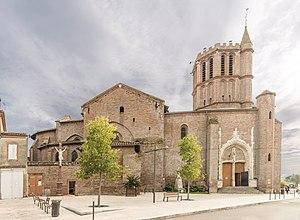
Cet article recense les monuments historiques de Tarn-et-Garonne, en France.
L'église Saint-Sauveur est une église catholique située à Castelsarrasin, en France.